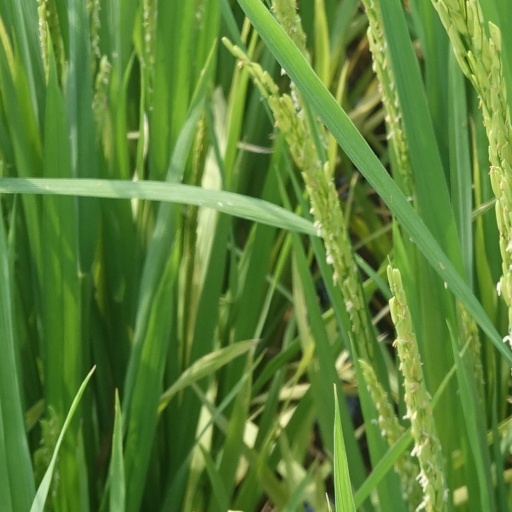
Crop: rice